Li Xiangjun

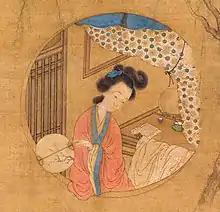
Painting of Li Xiangjun 1817

Li Xiangjun (1624–1654) was a celebrated gējì (courtesan) during the late Ming dynasty, renowned for her artistic talents and tragic romance with the scholar-official Hou Fangyu. Their story became immortalized in the Qing-era historical play "The Peach Blossom Fan" by Kong Shangren, which dramatized their love amid the political collapse of the Ming dynasty. Regarded as one of Chinese history's most iconic romances, their relationship symbolized loyalty and resilience during a tumultuous era.